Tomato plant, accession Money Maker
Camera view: horizontal (90 deg, fisheye); turntable rotation: 0 degrees
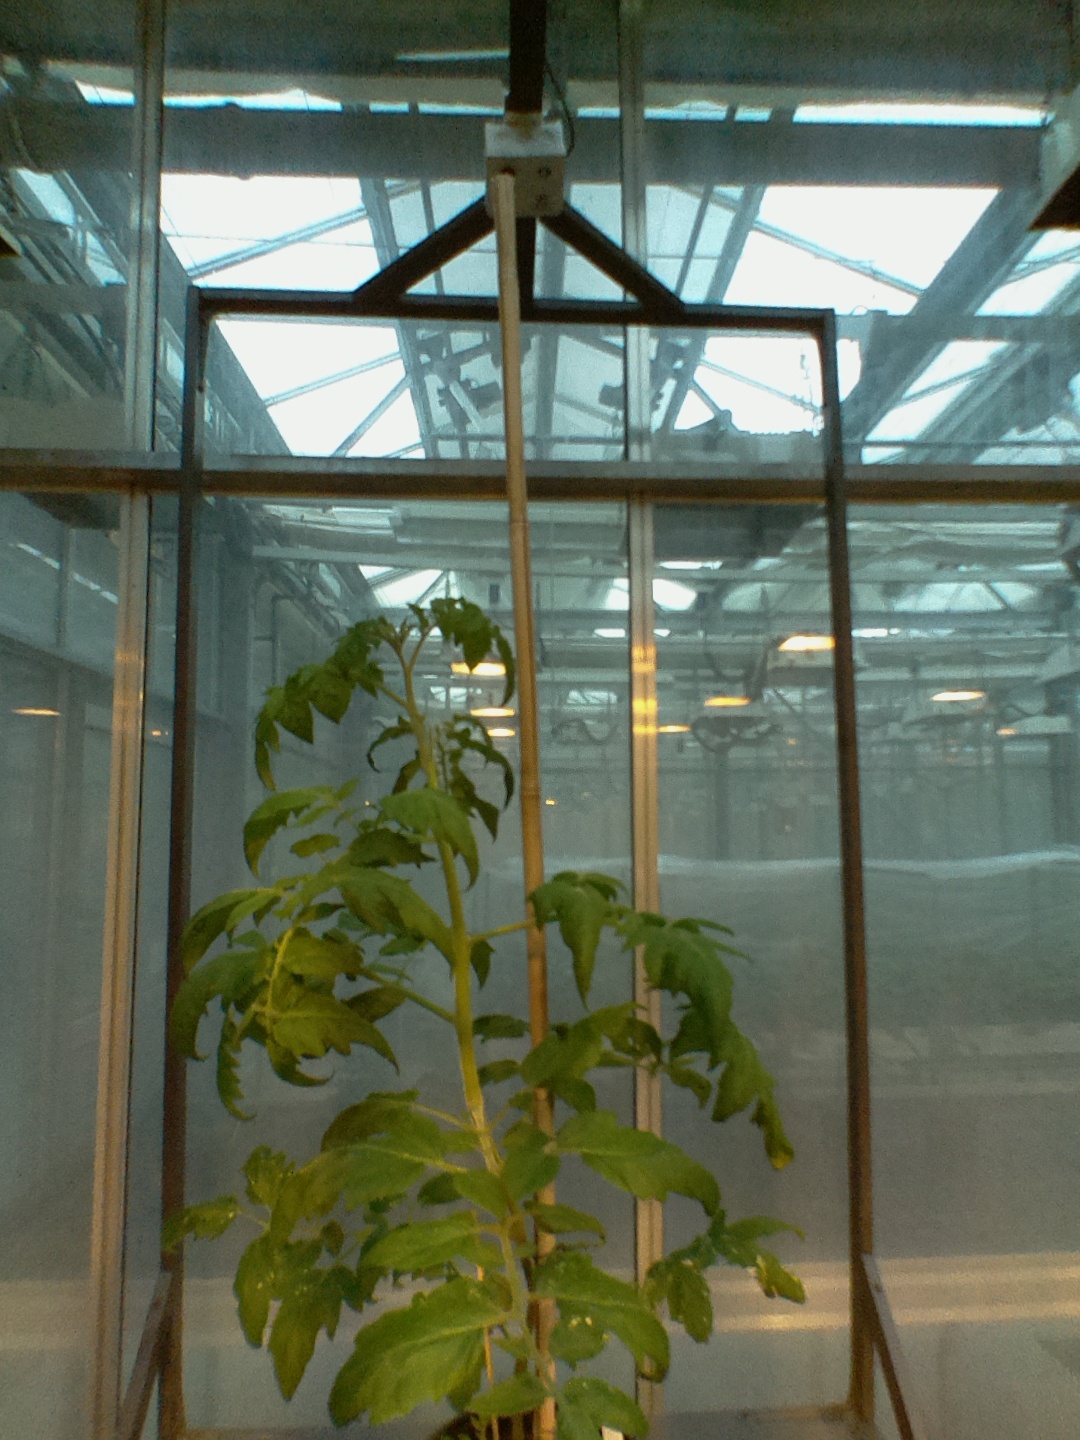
BBCH growth stage 53: 3 inflorescences visible